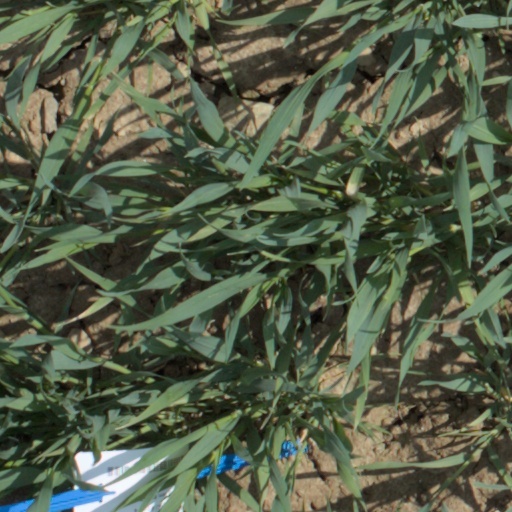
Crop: wheat